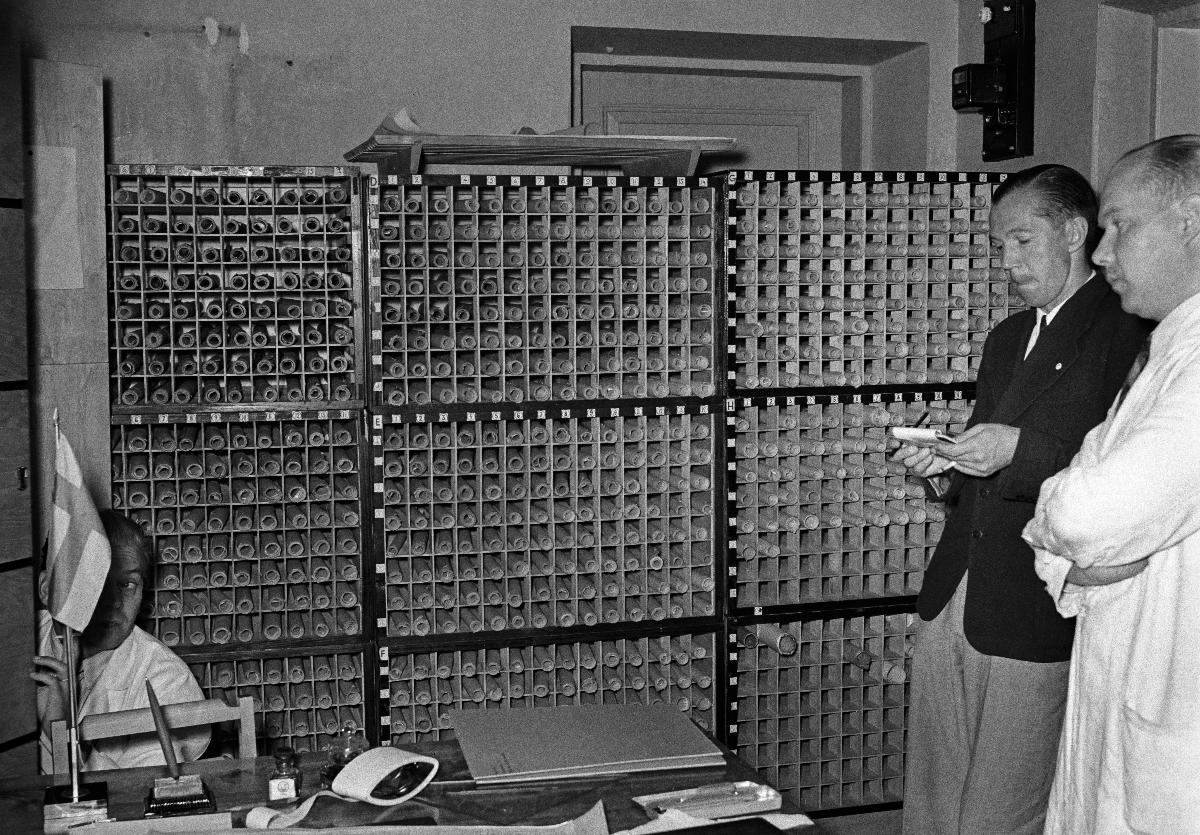
Suomen kaasu- ja väestönsuojelu
Finlands gas- och befolkningsskydd; Gas and civil defence of Finland
sisällön kuvaus: Suomen kaasu- ja väestönsuojelujärjestö, Helsinki 12.9.1939. Kaasunsuojelun rakennusteknisen osaston suunnitelmakortisto. content description: The Gas and Civil defence Organisation of Finland, Helsinki 12.9.1939. The plan idex of the Structural engineering department of the Gas defence. innehållsbeskrivning: Finlands gas- och befolkningsskyddsorganisation, Helsingfors 12.9.1939. Gasskyddets byggnadstekniska avdelnings plankartotek.
Kuvaaja: Sundström, Hugo, kuvaaja
Vuosi: 1939
Paikka: Suomi, Uusimaa, Helsinki
Aiheet: HBL; puolustus (keskinäinen toiminta); väestönsuojelu; kortistot; defence; civil defence; protection; shelters; idex; card files; försvar; befolkningsskydd; skyddsrum; kartotek